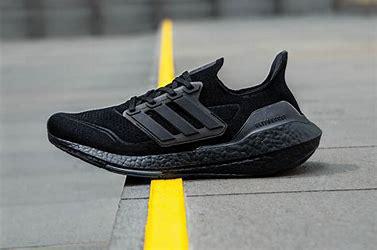
Brand: Adidas
Model: Ultraboost 21 Lauf